Bendigo TAFE

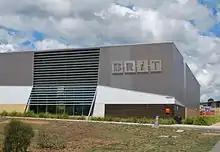
Building on the East Bendigo campus

Bendigo TAFE is a regional provider of vocational education, training and assessment services, located in northern and central Victoria, Australia. (TAFE = Technical and Further Education) The institute has been in operation in various guises since 1854. The institute was known as the Loddon Campaspe Institute of TAFE from 1987 to 1990, Bendigo Regional Institute of TAFE (BRIT) from 1990 to 2009, before becoming Bendigo TAFE in 2009.